Teimour Radjabov

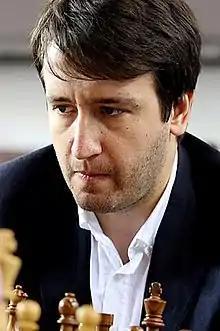
Radjabov at the 2018 Chess Olympiad

Teimour Boris oghlu Radjabov (also spelled Teymur Rajabov; , ; born 12 March 1987) is an Azerbaijani chess grandmaster.